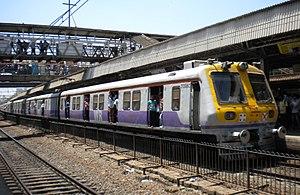
Le Chemin de fer suburbain de Bombay est un réseau de quatre lignes ferroviaires desservant l'agglomération de Bombay et qui constitue le principal système de transport en commun lourd de cette ville. D'une longueur totale de 451 kilomètres il transporte quotidiennement 8 millions de passagers par jour ce qui en fait l'un des systèmes de transport au commun les plus fréquentés au monde.